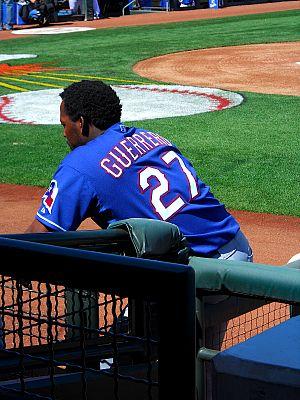
Vladimir Alvino Guerrero est un voltigeur de droite et frappeur désigné des Ligues majeures de baseball. Il est élu en 2018 au Temple de la renommée du baseball.